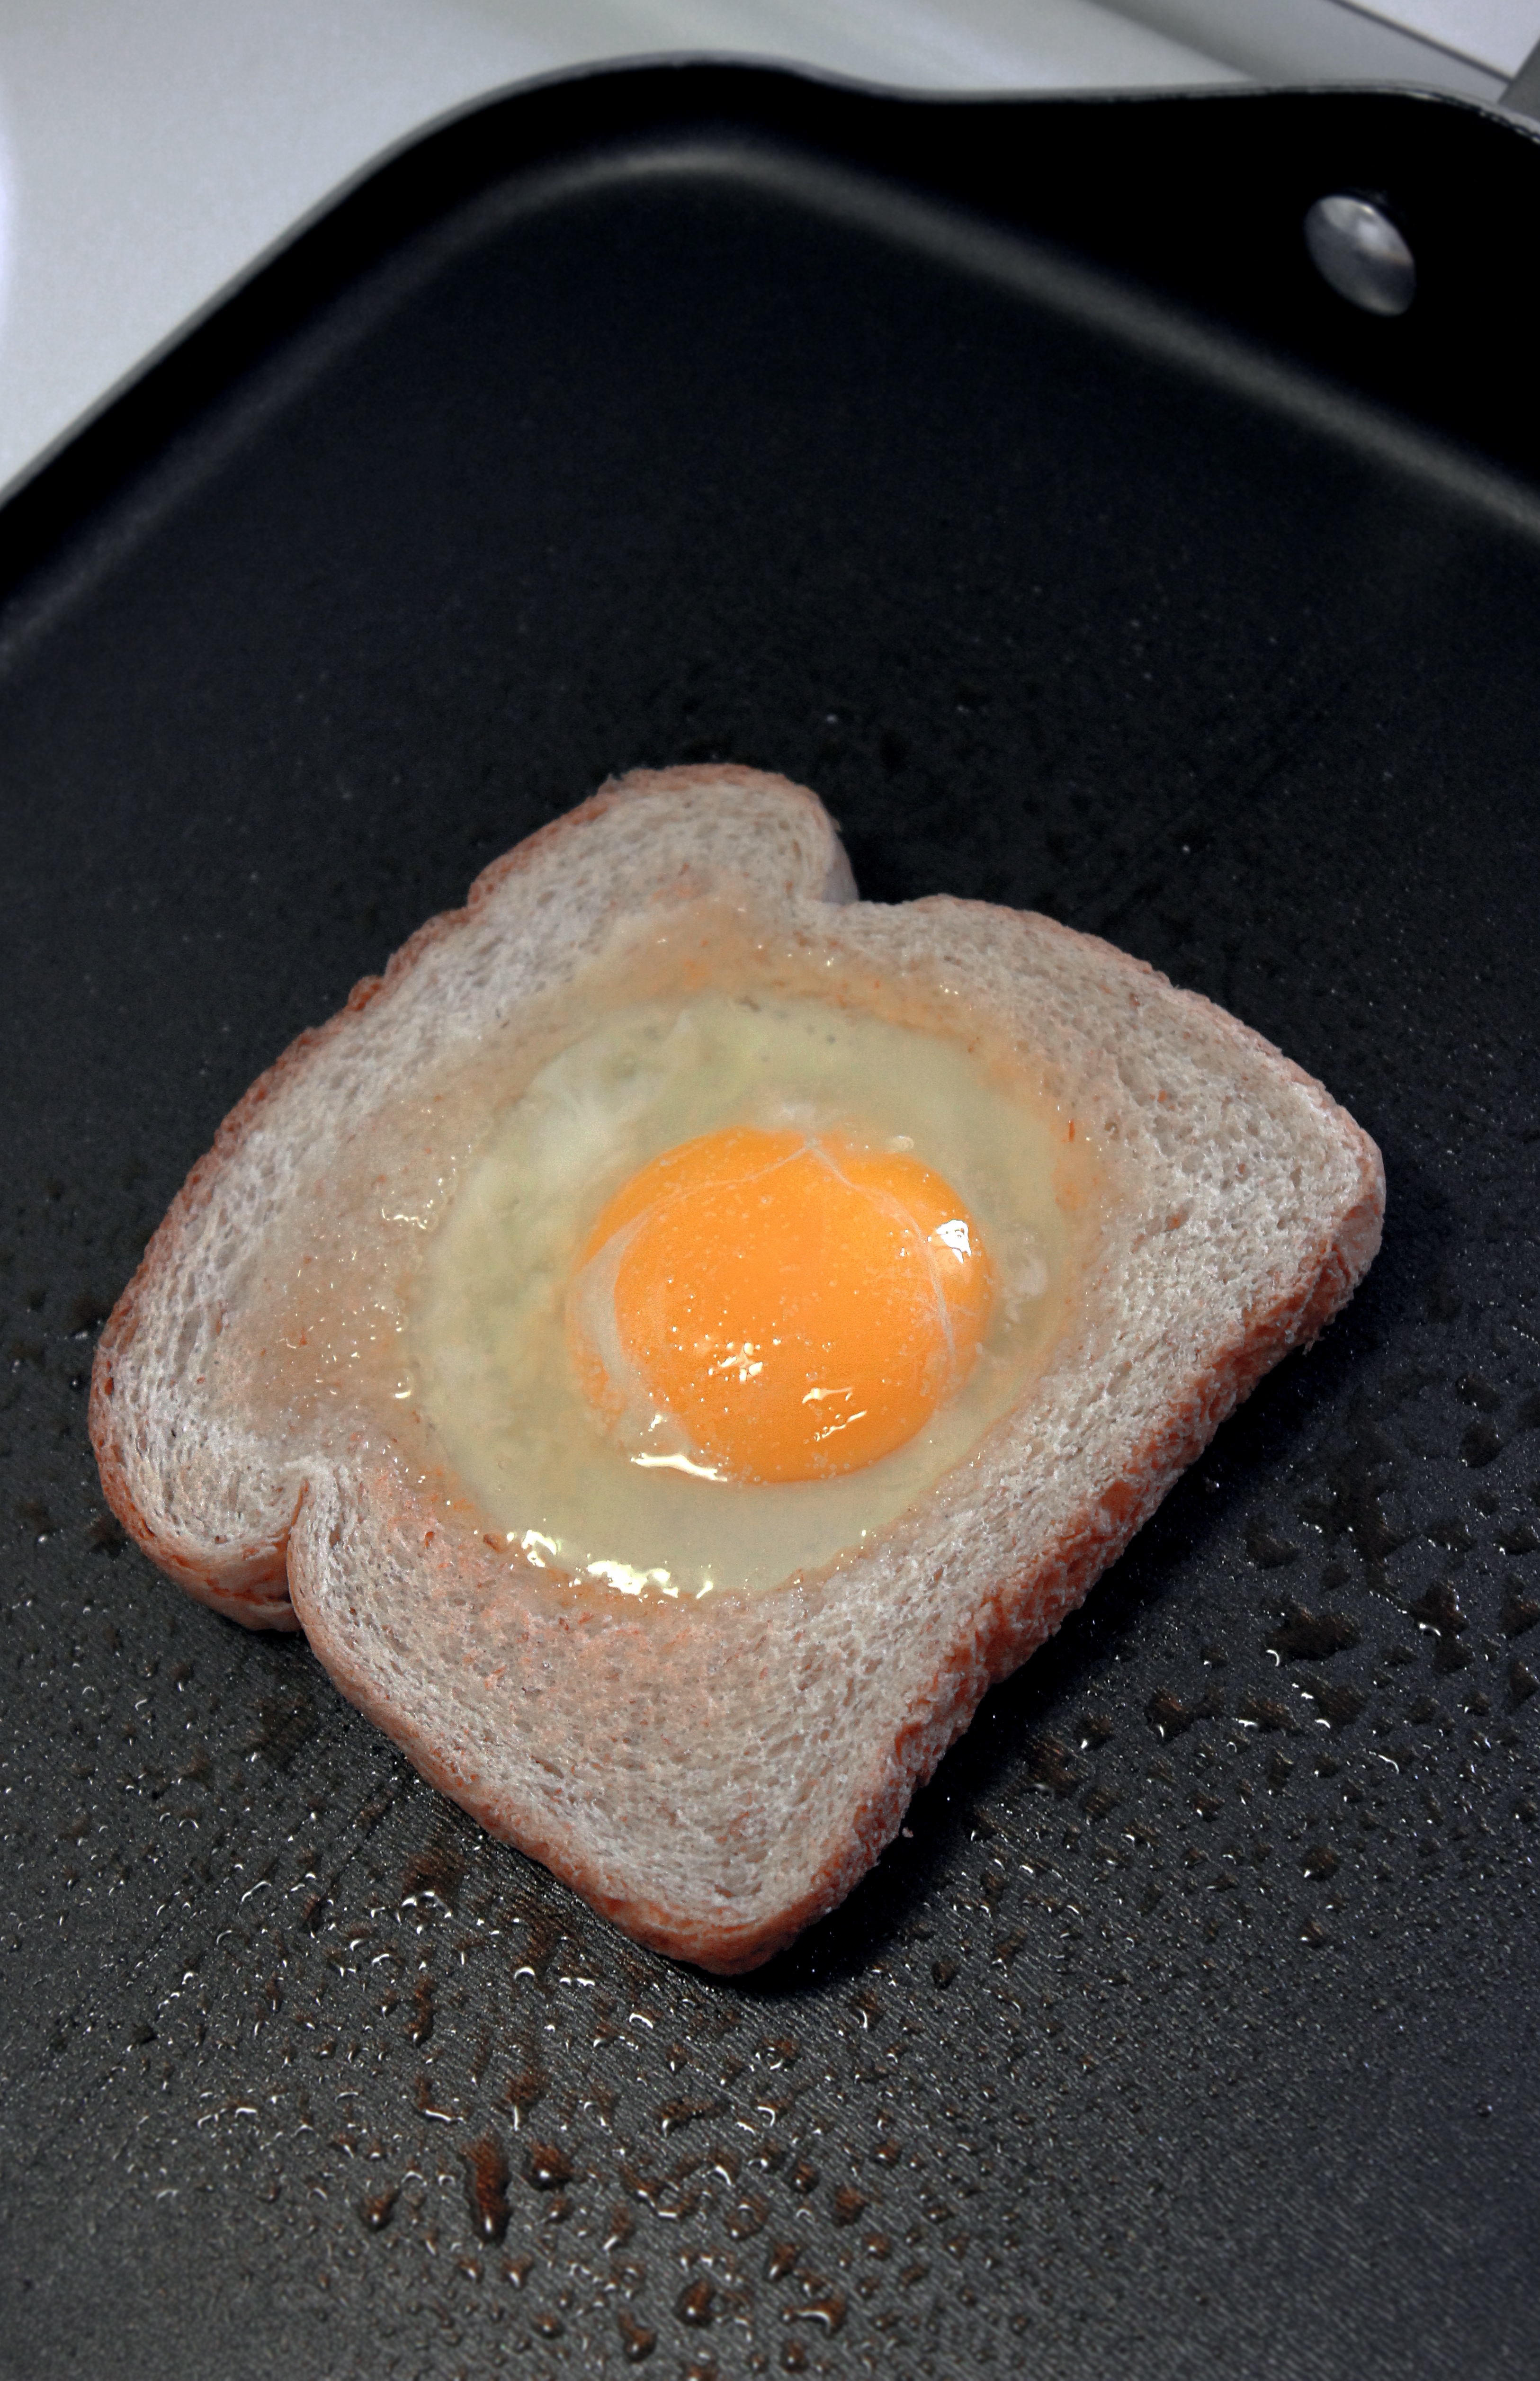
dish, meal, food, produce, breakfast, egg